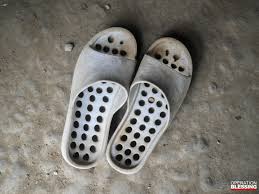
Waste category: shoes